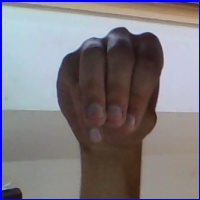
Letra: M